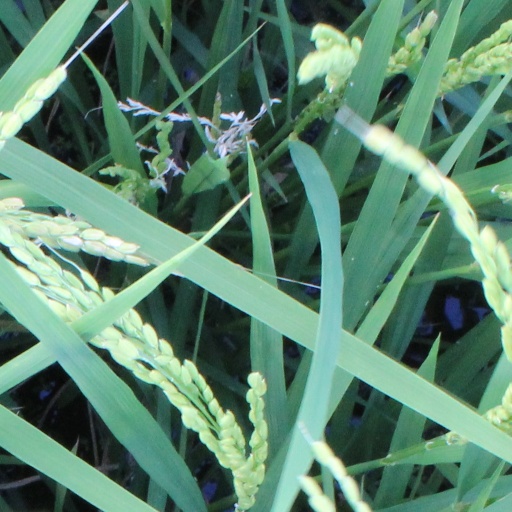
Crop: rice